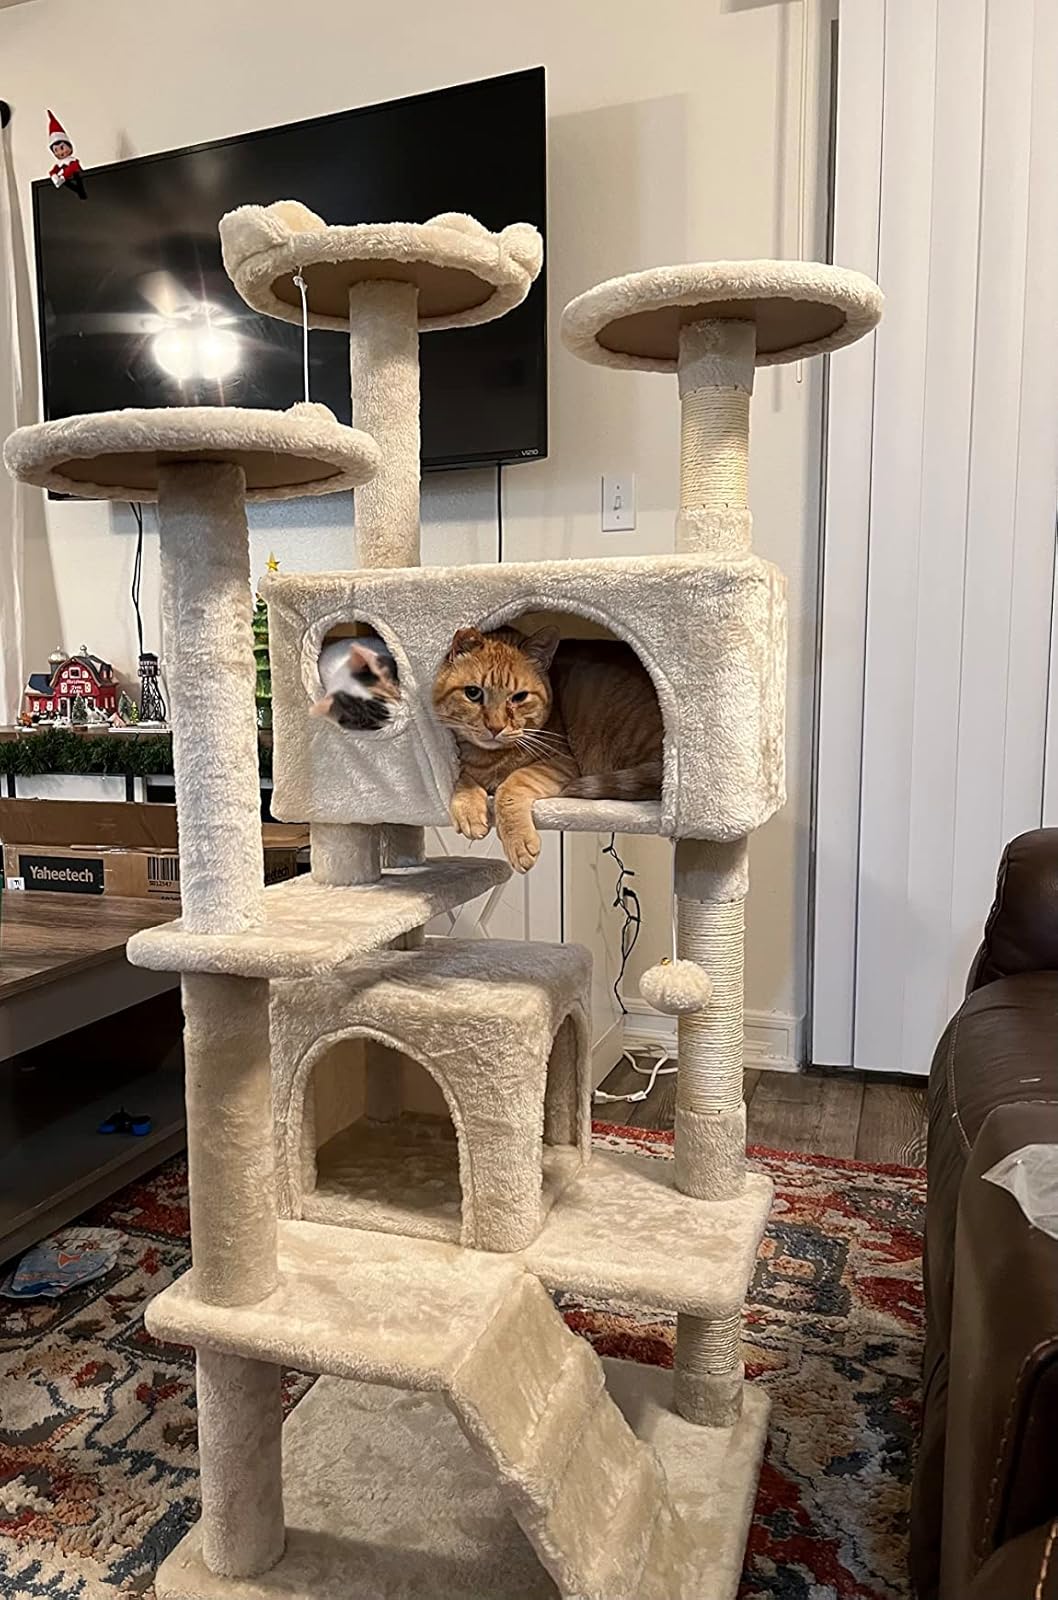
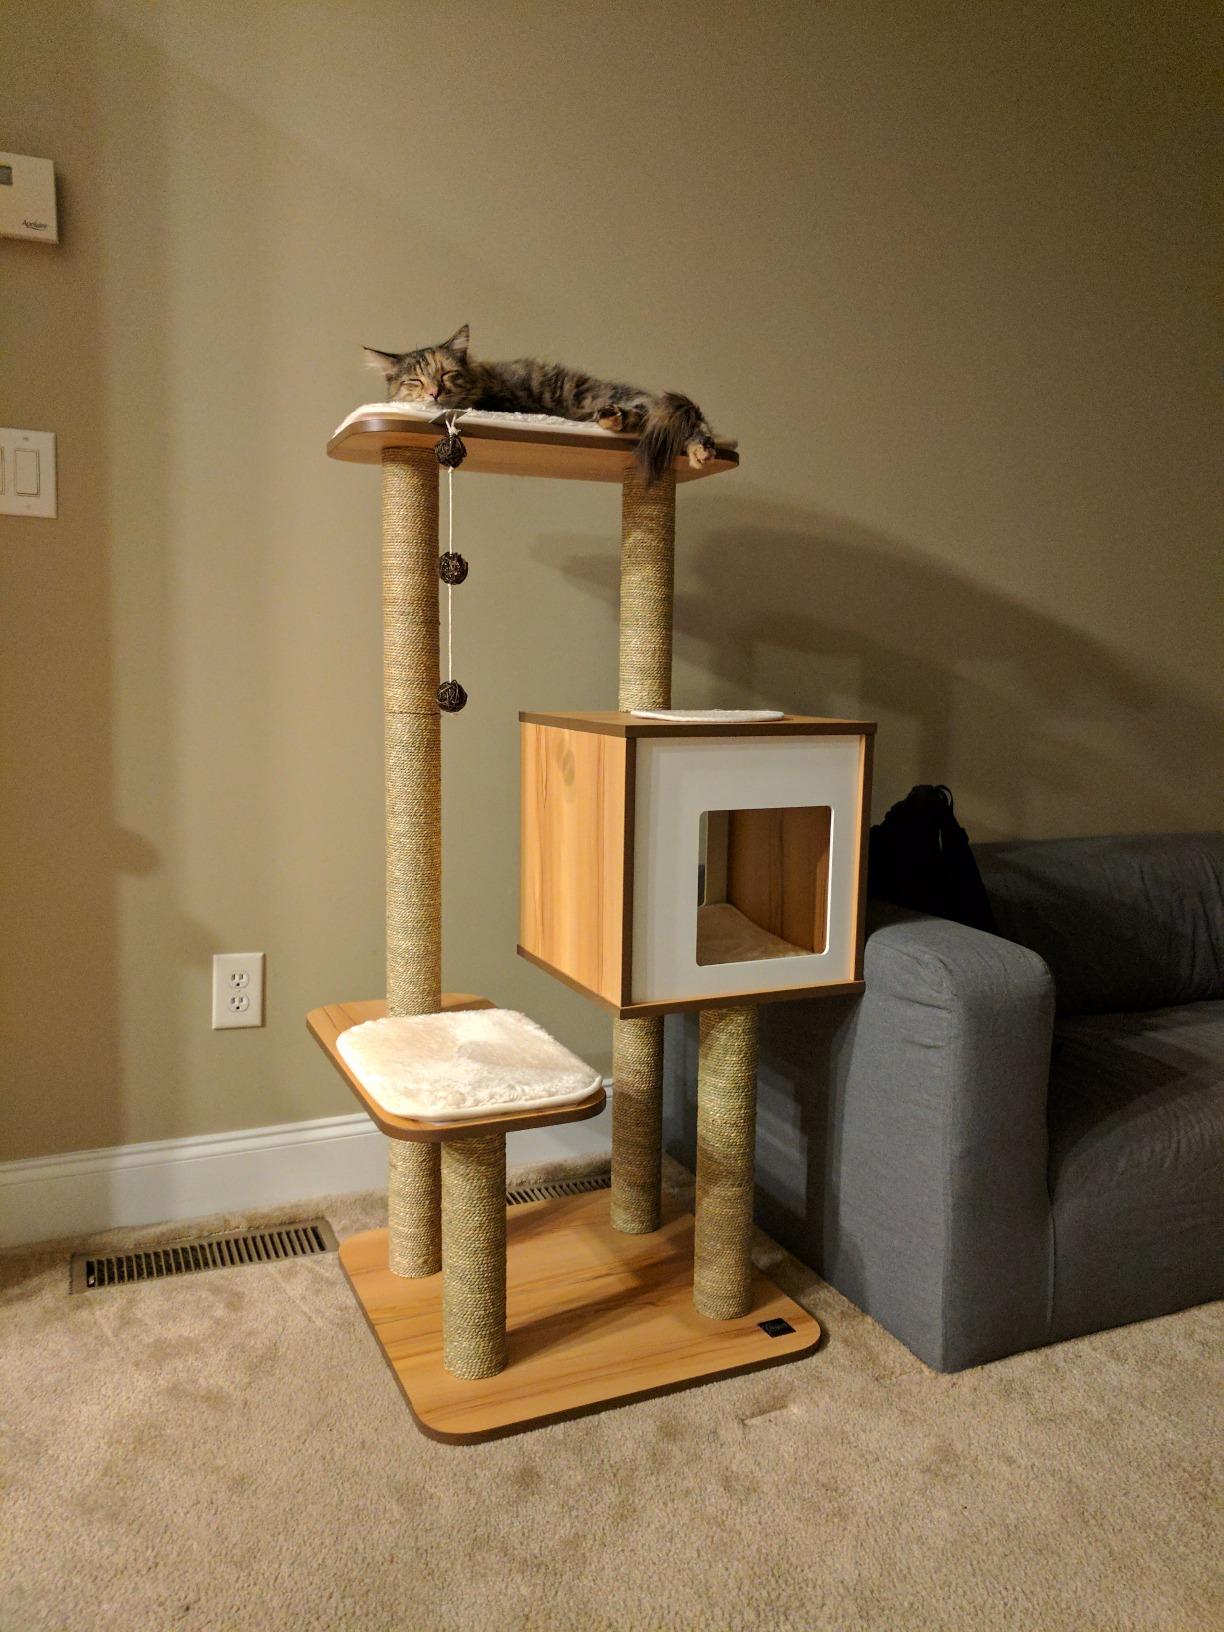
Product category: items_cat tree
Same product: no